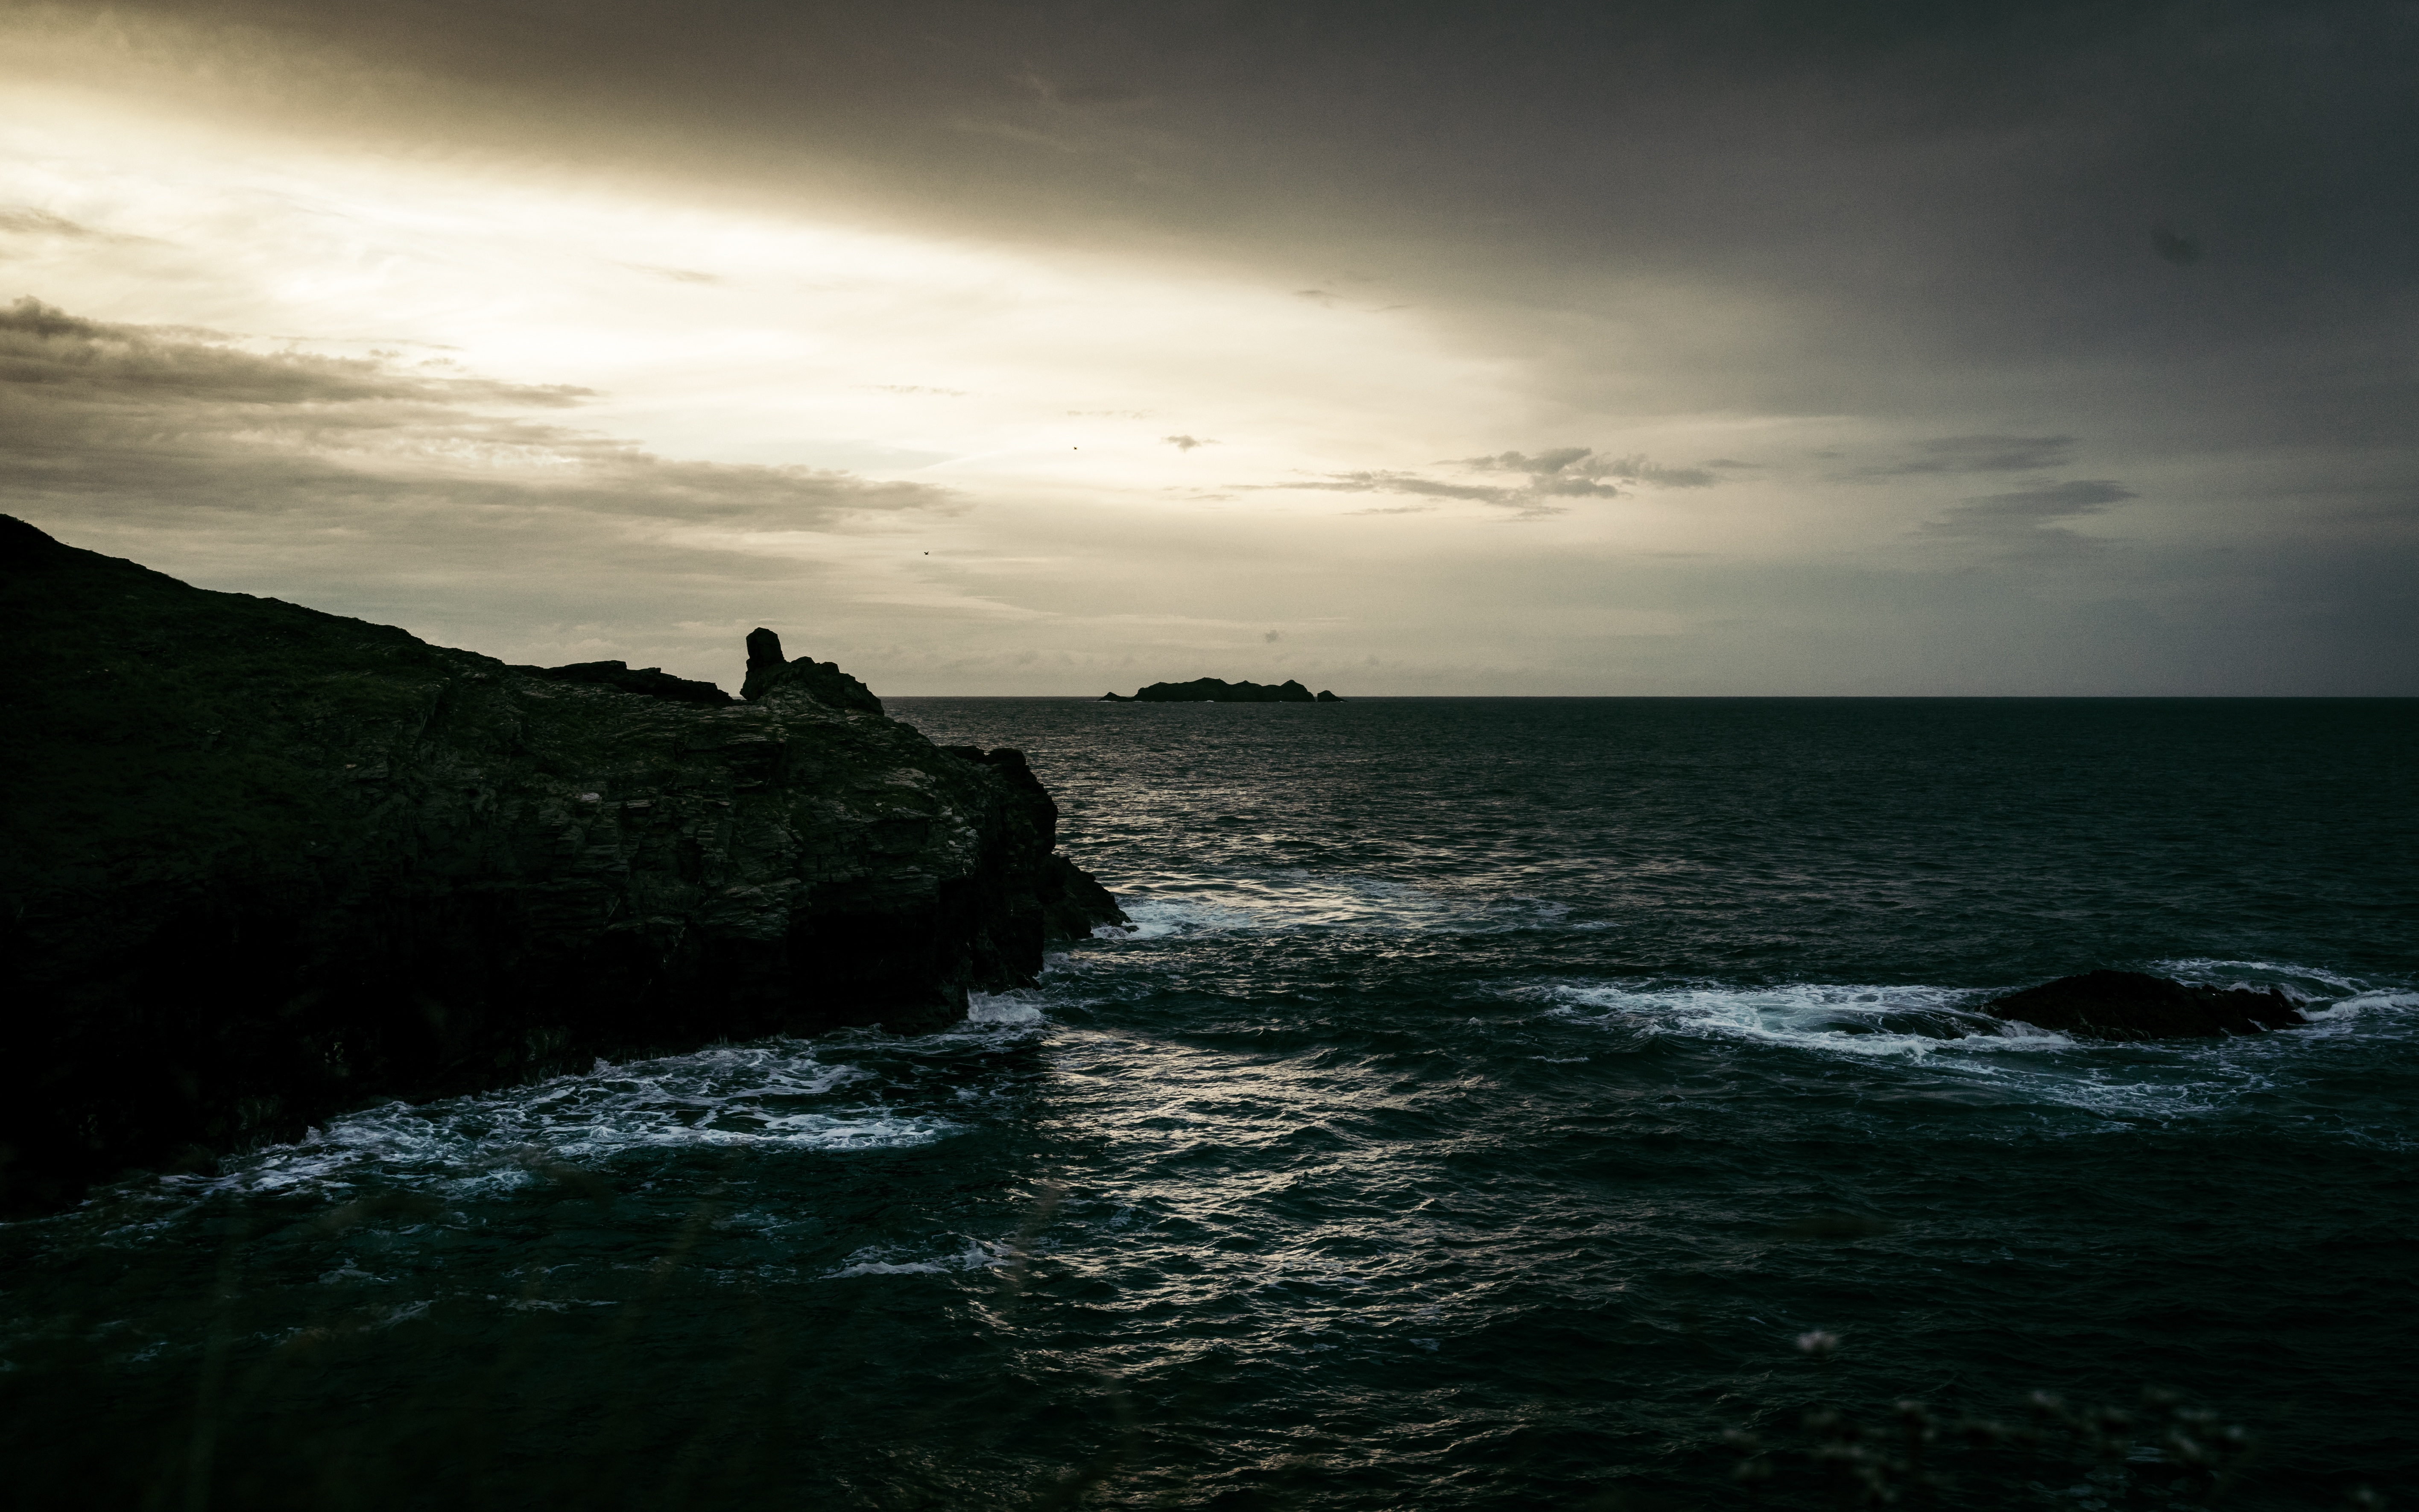
beach, sea, coast, nature, rock, ocean, horizon, cloud, sky, sunrise, sunset, sunlight, morning, shore, wave, dawn, cliff, dusk, evening, bay, terrain, body of water, cape, wind wave